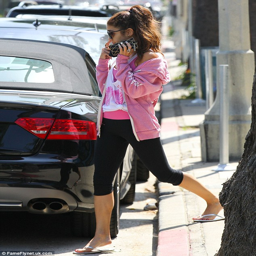
got an itch : person gave her nose a scratch while crossing the street